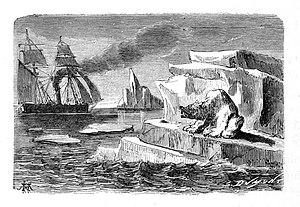
Jules Verne: ""Voyages et aventures du capitaine Hatteras - Les Anglais au Pôle Nord"", Édouard Riou et Henri de Montaut."
Tout en haut du monde est un film d'animation franco-danois réalisé par Rémi Chayé et sorti en 2015. C'est un dessin animé en aplats de couleurs. Il relate l'aventure d'une jeune fille russe qui part à la recherche de son grand-père disparu pendant une expédition vers le pôle Nord à la fin du XIXᵉ siècle. Le film remporte plusieurs récompenses, dont le prix du public lors du festival d'Annecy en France en 2015.